Skin lightening in Ghana

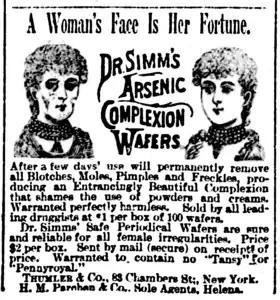

The heavy demand for skin lightening products resulted in manufactures producing body creams, hair dyes, shampoos/conditioners, and moisturizers all containing Mercury. Mercurial preparations to the skin has become a lucrative industry in Ghana and other countries by advertising models that have a fair skin complexion on billboards and in the media. The media glorifies and profits from women whom are sexually objectified so majority of the models featured in the skin bleaching advertisements are visually seducing modern women. BODY/WHITE is a popular brand that advertises a 'body clearing gel'; their high demand products are Gel and Savon Eclaircissant as well as a Gel Creme. According to BODY/WHITE they recommend customers to use the Gel Creme (concentrate moisturizer), Gel Eclaircissant (bleach agent), and the Savon Eclaircissant (skin lightening soap) to achieve more of a fair skin complexion. By advertising attractive yet modern women in commercials and magazines it easily influenced the average person to purchase the products in hopes to experience the exclusivity and attention women of a lighter skin tone receive. It is likely for most Ghanaians to assume that if an individual with a lighter skin complexion is in a position of power, because they bleached their skin to get into that position and is continuously bleaching to maintain it. The lighter pigmentation of skin a married woman in Ghana has is associated with a higher social and economical status. Over time this also became a major determinant of beauty, especially among Ghanaian women, and by the 1980s skin bleaching had spread throughout all socioeconomic classes of women. Scholars such as Jemima Pierre have theorized that the desire for lighter colored skin in Africa stems from the European colonization of the continent. Women in Ghana prioritize marriage because their culture stigmatizes unmarried women as unfaithful, socially deviant, lacks sexual allure and is considered as a "threat" to women whom are married. It is fairly common in Ghana for a woman's skin complexion and her level of attractiveness to determine her value in the marriage market. Despite being a common practice among Ghanaians, lower-class people are often openly ridiculed for skin bleaching. Blacks who bleach their skin (regardless of socioeconomic status) are often ridiculed for aspiring and ultimately failing to become white.